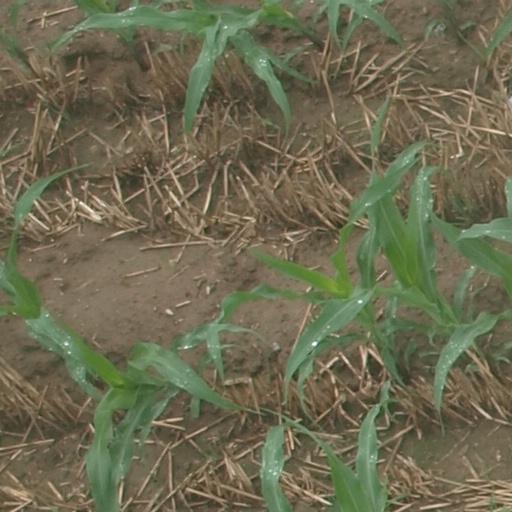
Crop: maize; corn